Lucania

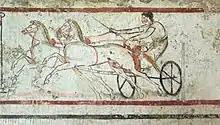
A Lucani man riding a chariot, from a tomb in Paestum, Italy, 4th century BC

The district of Lucania was so called from the people bearing the name Lucani (Lucanians) by whom it was conquered about the middle of the 5th century BC. Before that period it was included under the general name of Oenotria, which was applied by the Greeks to the southernmost portion of Italy.